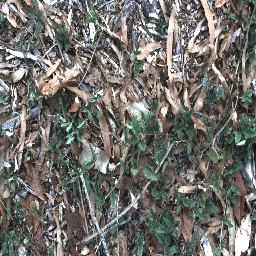
Label: negative